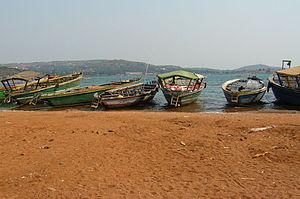
Bateaux amarrés sur le port de Kigoma.
Le lac Tanganyika, ou Tanganika est l'un des Grands Lacs d'Afrique, deuxième lac africain par la surface après le lac Victoria, le troisième au monde par le volume après la mer Caspienne et le lac Baïkal, le deuxième au monde par la profondeur après le lac Baïkal, et le plus long lac d'eau douce du monde. Il contient 18 % du volume d'eaux douces libre de surface du monde. Malgré des caractéristiques oligotrophiques, le lac est paradoxalement très productif en poissons. Les captures pélagiques concernent principalement deux espèces de sardines : Stolothrissa tanganicae et Limnothrissa miodon, et une espèce de perche : Lates stappersii. L'abondance de ces espèces fluctue en fonction des conditions environnementales liées notamment à l'existence de vagues internes dans le lac.